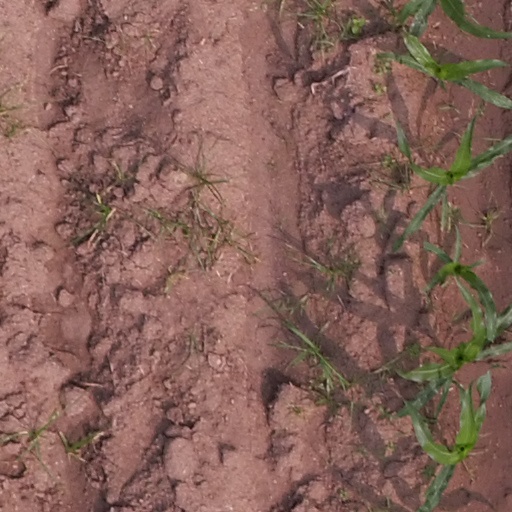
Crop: maize; corn